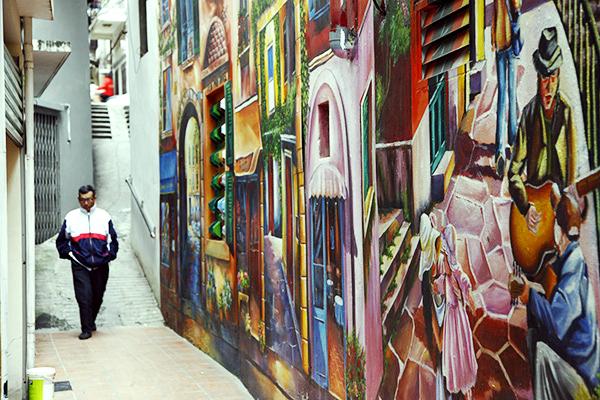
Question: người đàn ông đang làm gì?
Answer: đang đi bộ ở trong một con hẻm